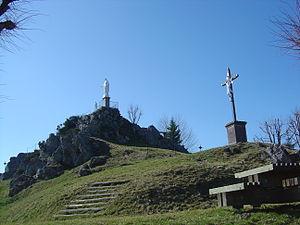
Le rocher de la Vierge sur les hauteurs du village de le Monestier
Le Monestier est une commune française, située dans le département du Puy-de-Dôme en région Auvergne-Rhône-Alpes.